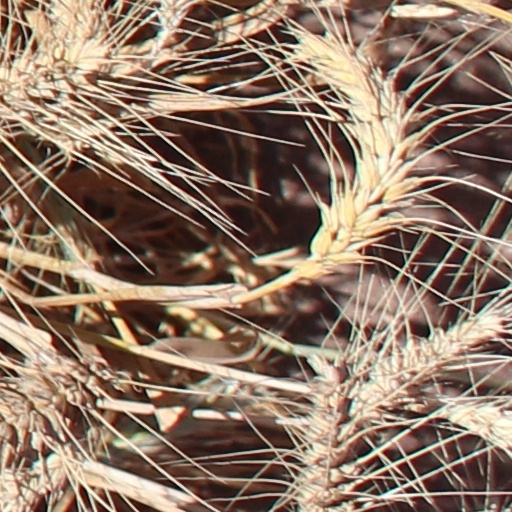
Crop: wheat